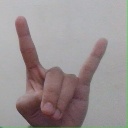
अक्षर: श